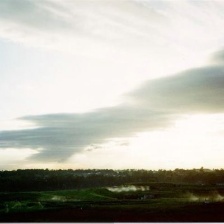
Cloud type: Stratocumulus